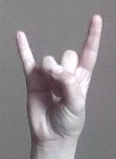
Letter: la